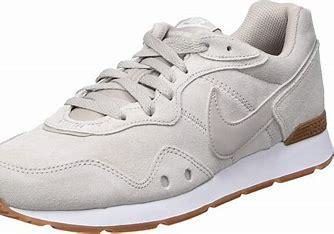
Brand: Nike
Model: Venture Runner